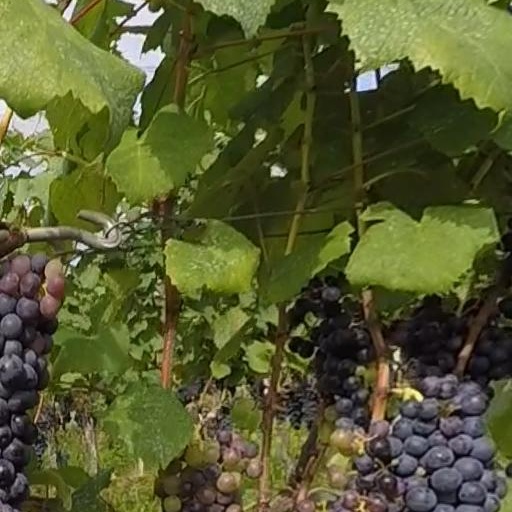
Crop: grape